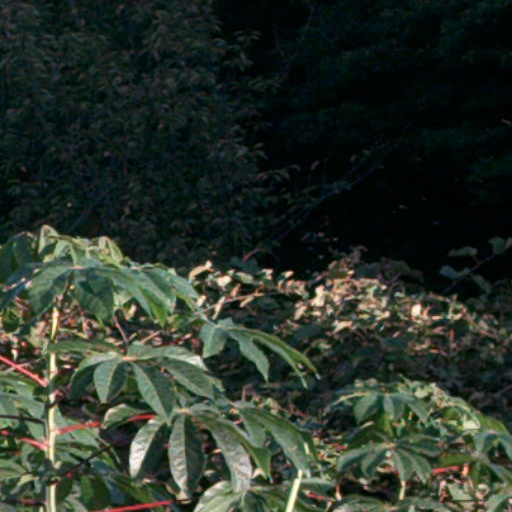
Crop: cassava